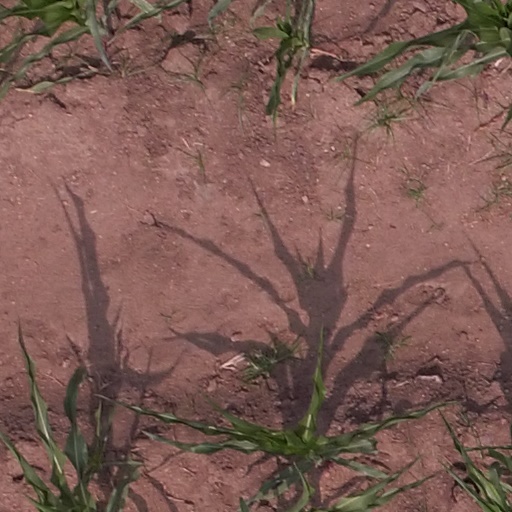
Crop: maize; corn